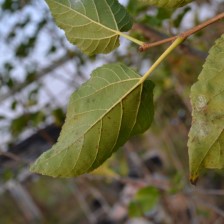
Variety: Kamphaengsaeng42